Biathlon orienteering

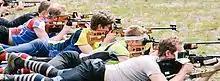
Shooting during a competition.

An orienteering competition consists of a shooting part as well as an orienteering part. The orienteering format can either be freestyle (classic) and/or point orienteering.